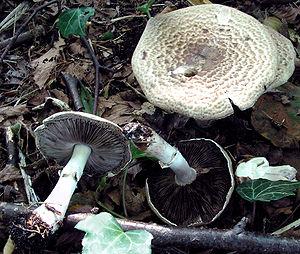
Les agarics, appelés aussi psalliotes, sont des champignons basidiomycètes du genre Agaricus, appartenant à la famille des agaricacées. Il en existe de très nombreuses espèces, qui, pour la plupart, se ressemblent fortement. Certains espèces sont comestibles, mais d'autres sont toxiques, comme l'agaric jaunissant. L'espèce la plus consommée est Agaricus bisporus, cultivé de façon industrielle en champignonnière sous le nom de champignon de Paris. Les espèces « sauvages » croissent de façon souvent abondante, dès les premières pluies de l'été, dans les prés et les taillis, parfois dans les bois clairs.